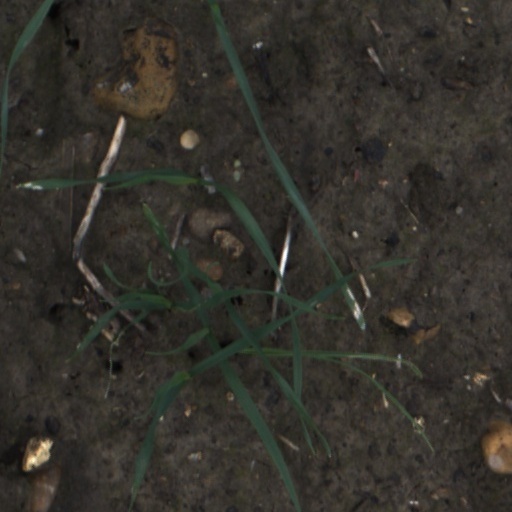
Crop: wheat